Waldo's Last Stand

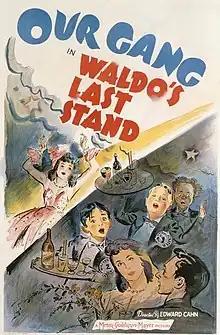

Waldo's Last Stand is a 1940 "Our Gang" short comedy film directed by Edward Cahn. It was the 193rd "Our Gang" short to be released.